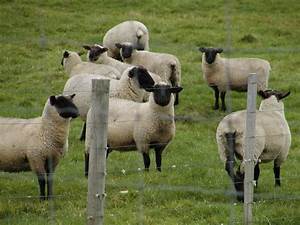
Label: pecora